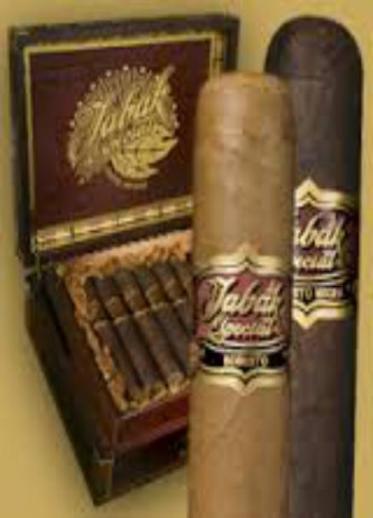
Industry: Necessities